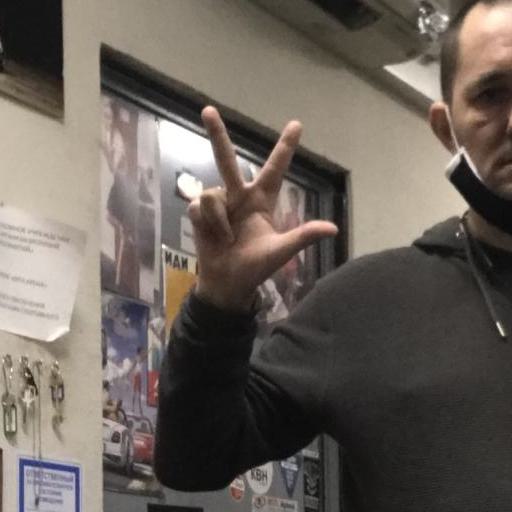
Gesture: three2